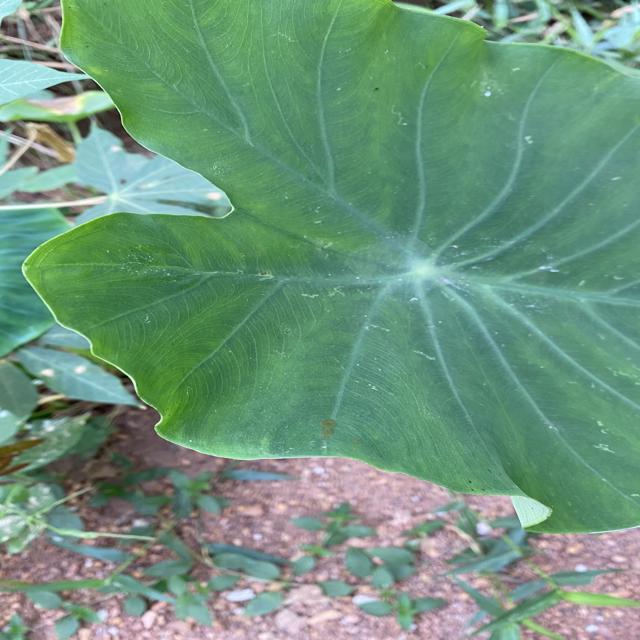
Label: Healthy